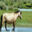
Label: horse